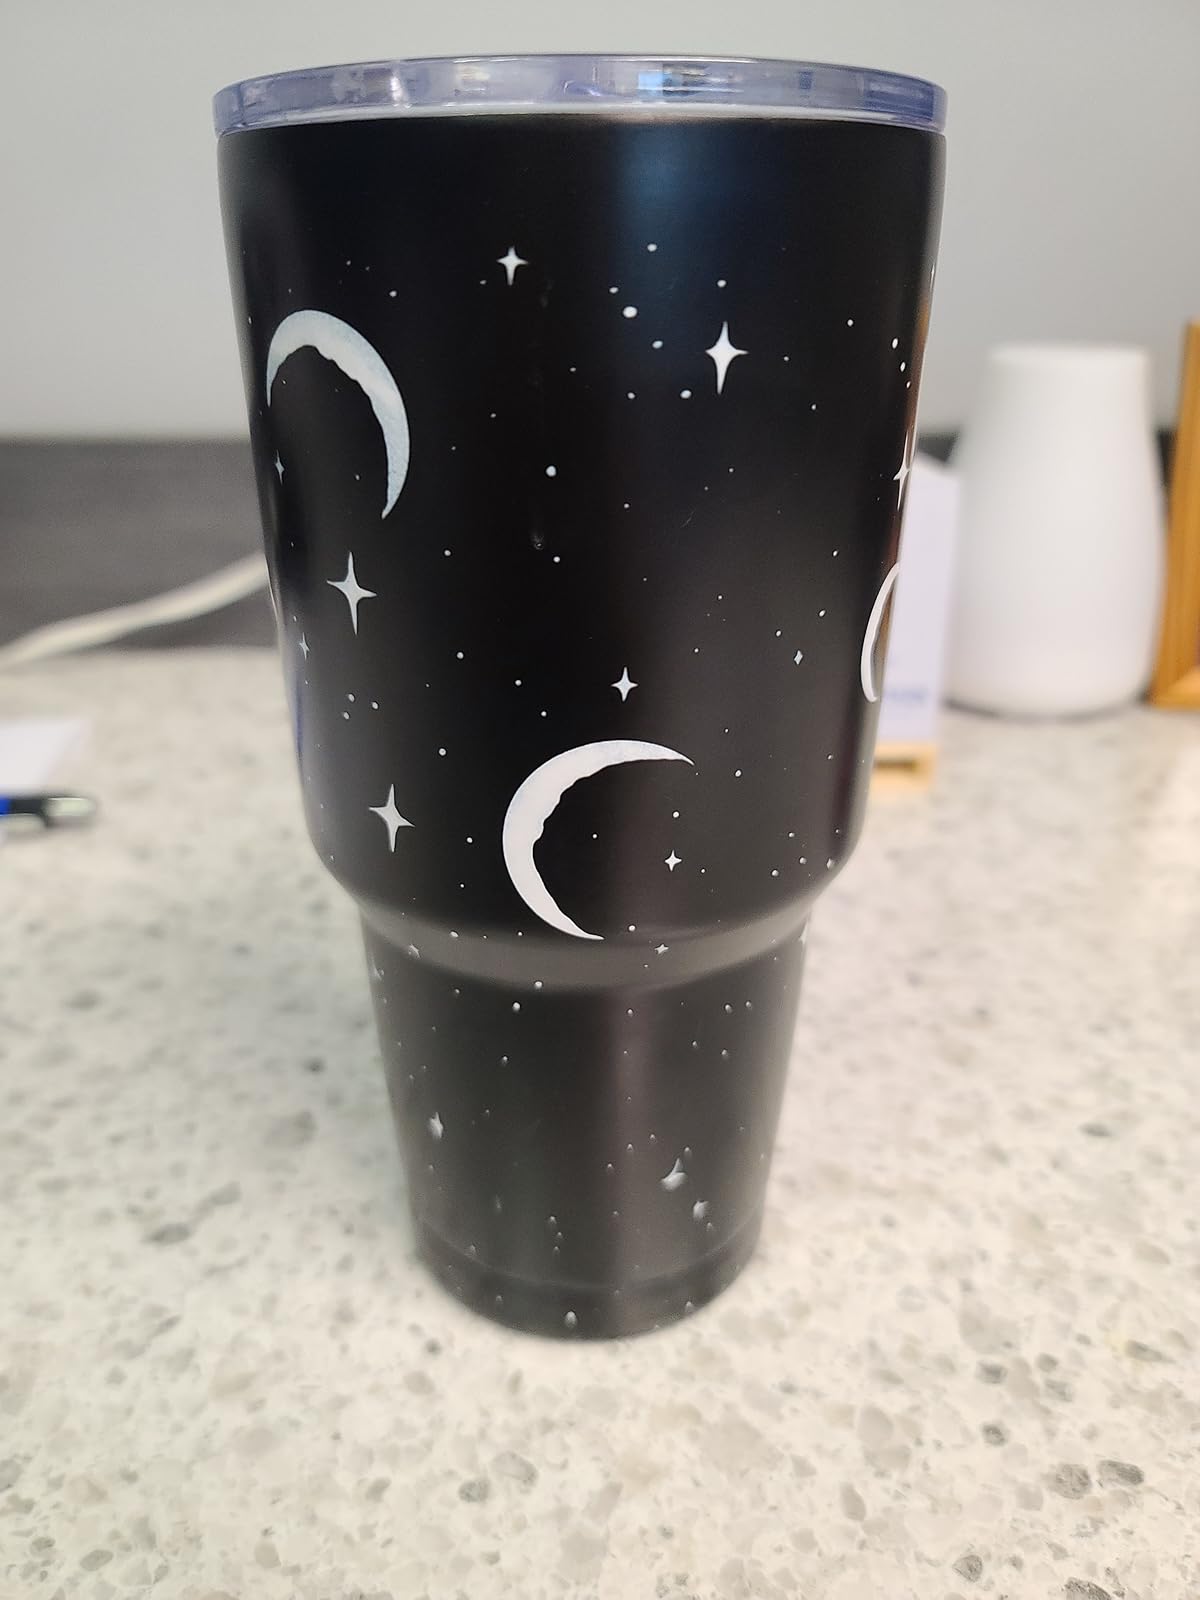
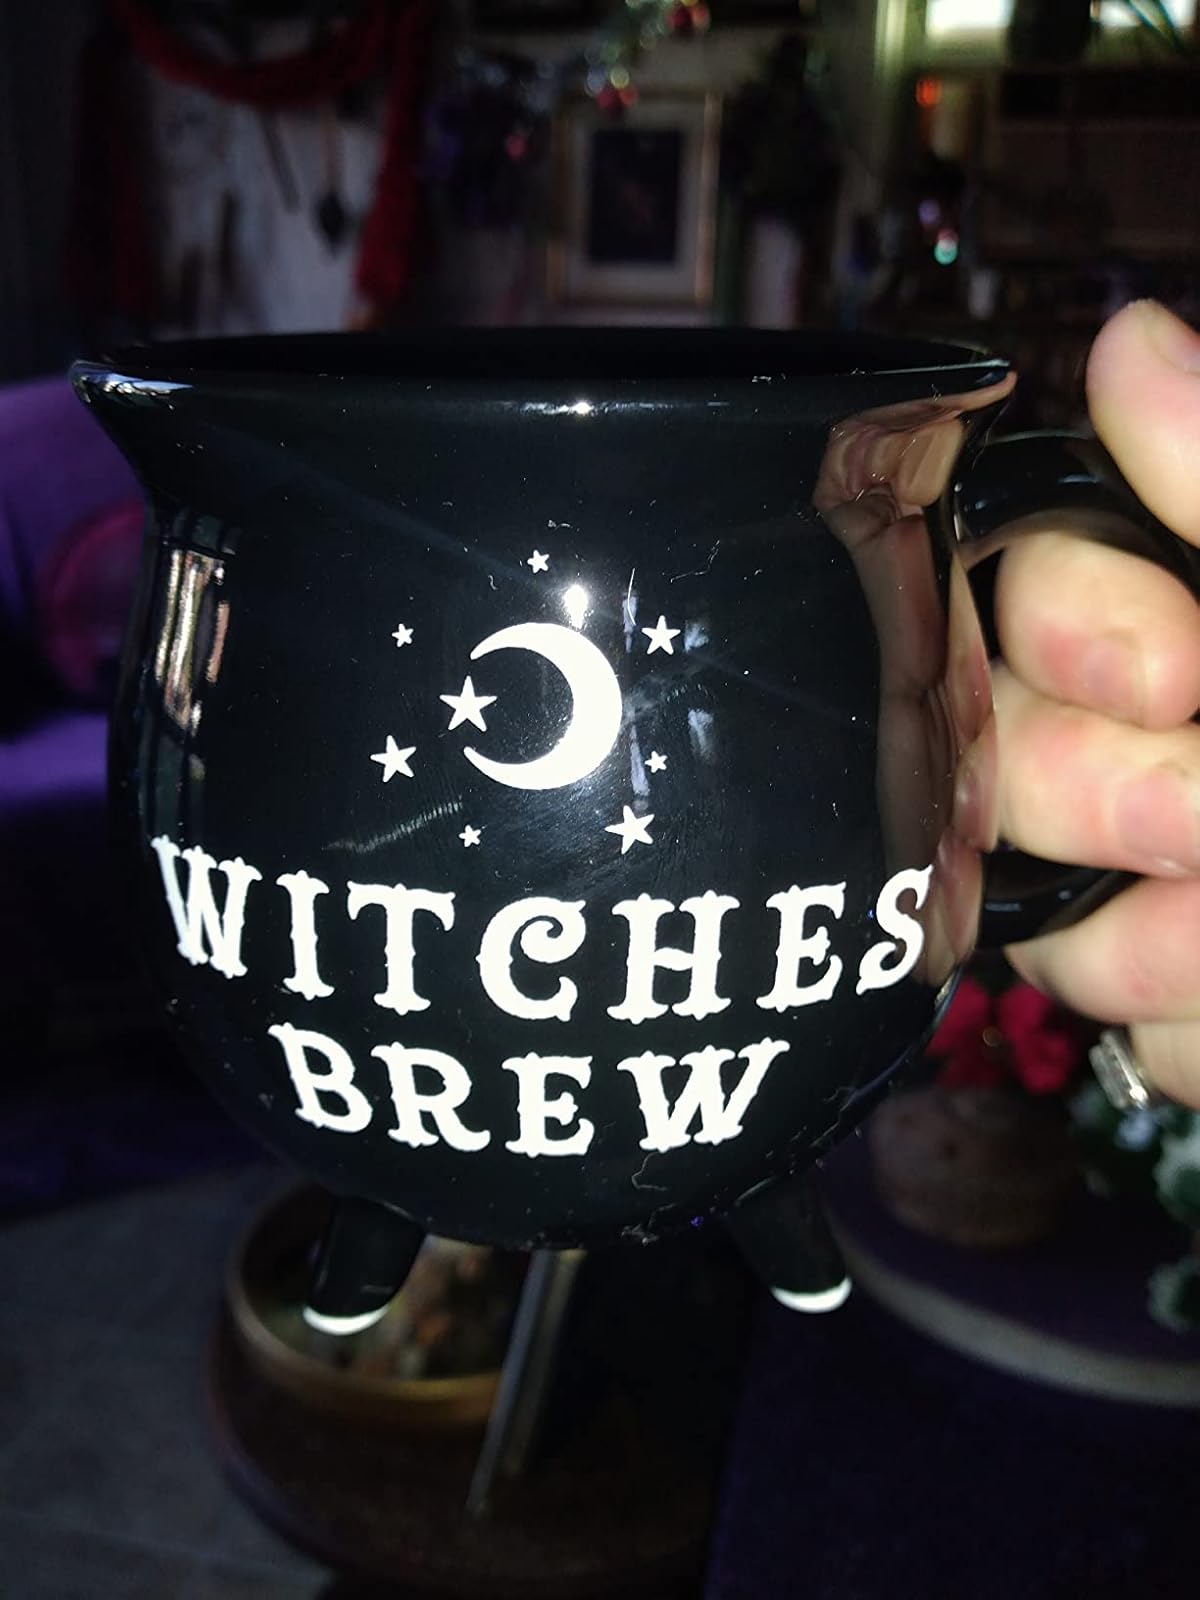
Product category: items_mug
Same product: no